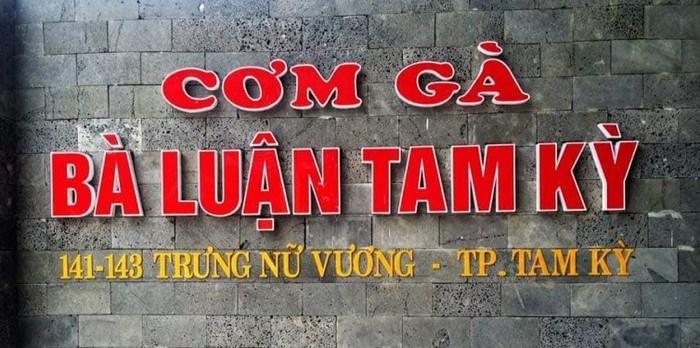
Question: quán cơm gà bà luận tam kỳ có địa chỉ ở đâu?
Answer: quán cơm gà có địa chỉ ở 141-143 trưng nữ vương, thành phố tam kỳ